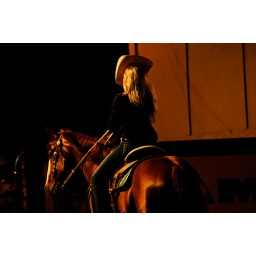
Penn Valley is a beautiful valley southwest of Grass Valley in the Eastern Sierras. It is the home of many fine horse ranches.